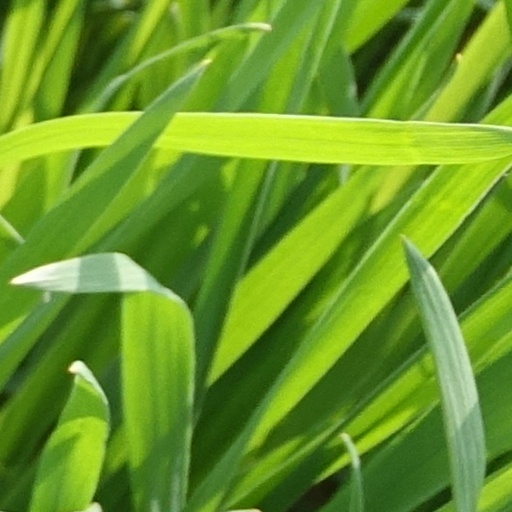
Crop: wheat